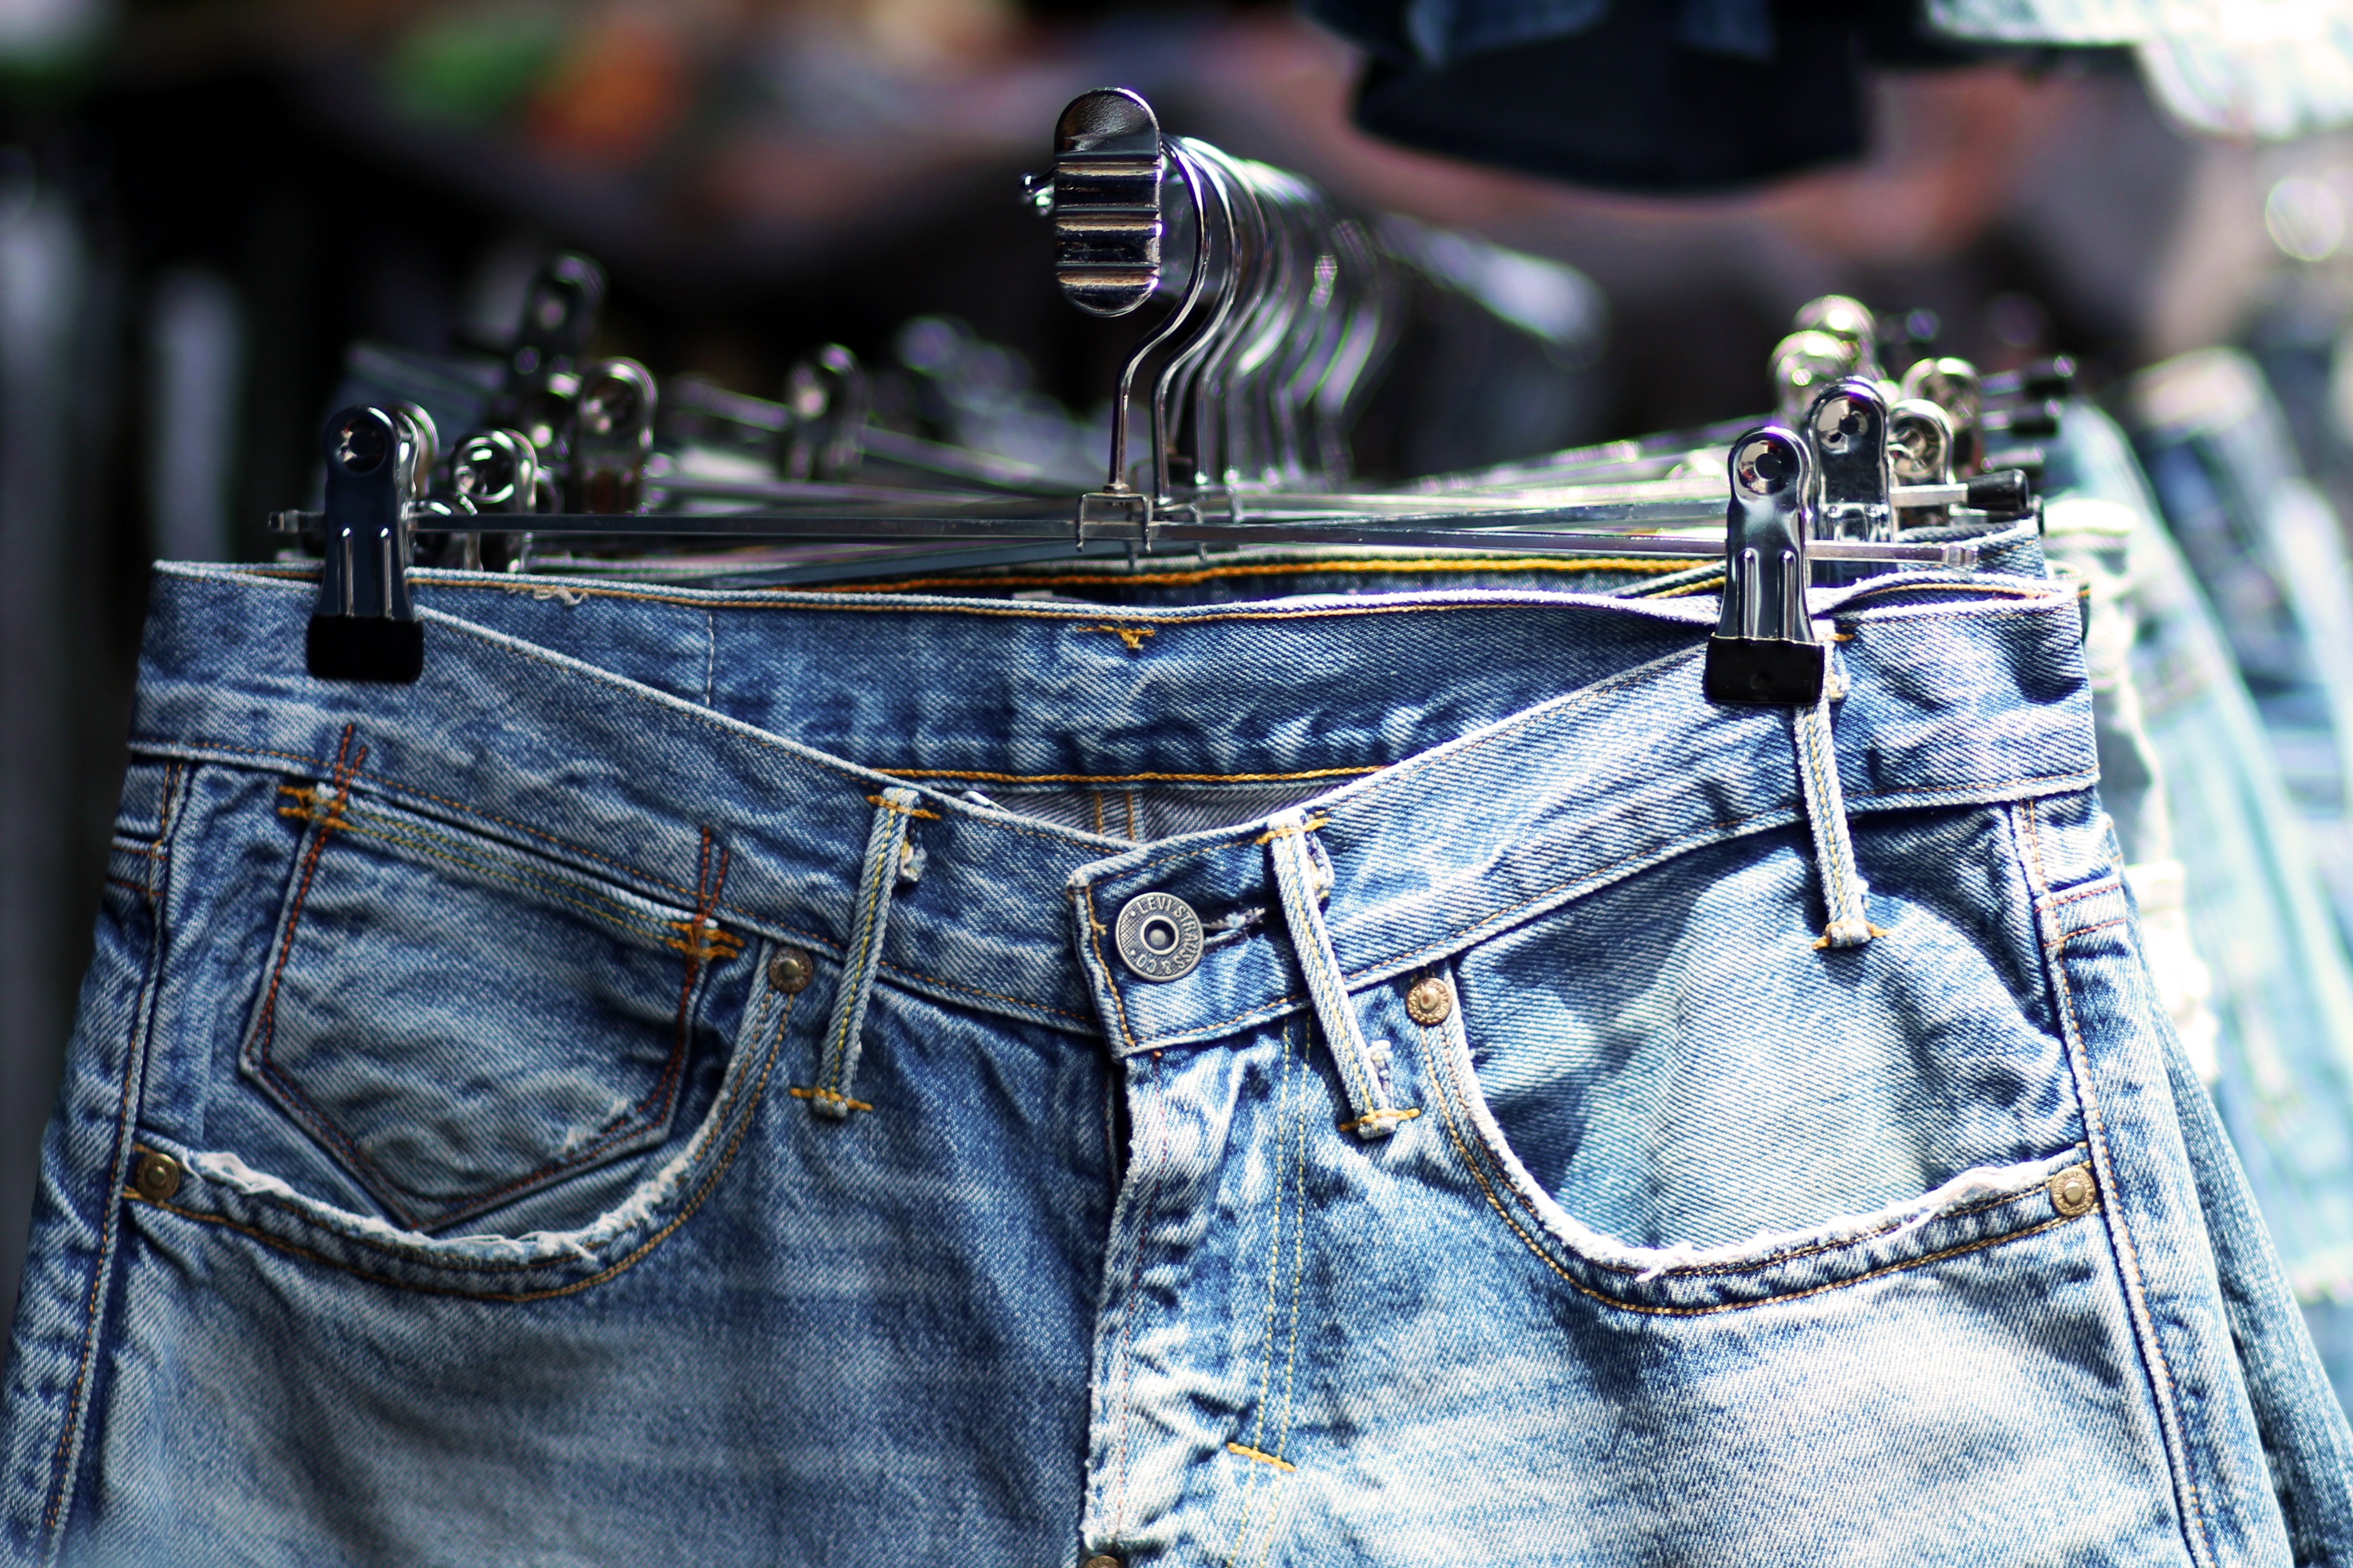
leather, pattern, store, jeans, fashion, bazaar, clothing, denim, brand, textile, jaffa, breech